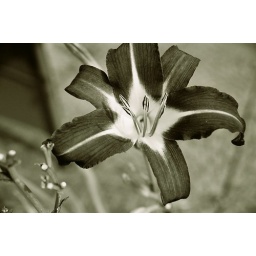
A flower in black and white film.